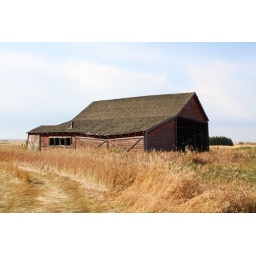
Out standing in the field